Bondelswarts Rebellion

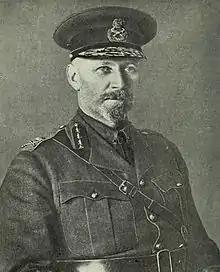
General Jan Smuts, Prime Minister of South Africa 1919-1924 and 1939-1948

Hofmeyr's plan was to strike quickly before the Bondelswarts revolt spread to the rest of South West Africa and set the whole country ablaze. The crux of the plan was swift action. Hofmeyr stated "if force is needed ... the force used must be so overwhelming and so disposed that the retreat to the Orange River mountains is cut off". The entire Bondelswarts reserve was to be surrounded and the tribesmen were to be driven into Guruchas and forced to surrender.